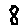
Label: 8